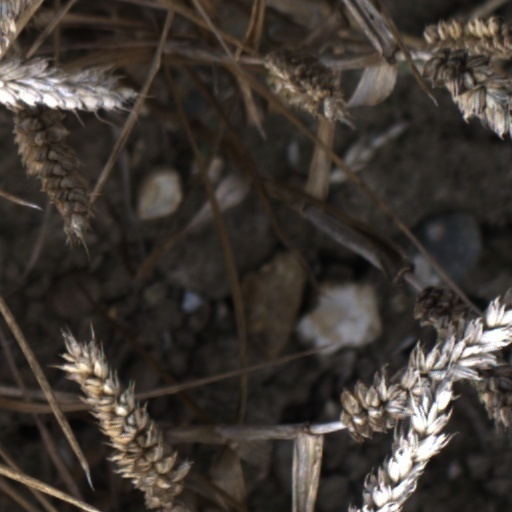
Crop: wheat